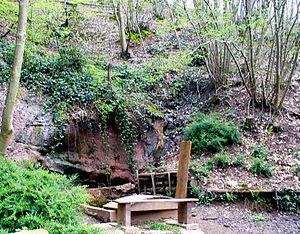
Le «
Lenus était un dieu celtique, longtemps considéré comme guérisseur, vénéré principalement dans l'est de la Gaule, où il a été presque toujours identifié au dieu romain Mars. C'était un dieu important pour la tribu des Trévires, qui avait de grands sanctuaires près des sources thermales de Trèves et du Martberg dans ce qui est aujourd'hui l'Allemagne. Deux dédicaces sont connus dans le sud-ouest de la Grande-Bretagne. Son nom apparaît le plus souvent dans des inscriptions comme «Lenus Mars», plutôt que «Mars Lenus» comme c'est généralement le cas des noms syncrétisés.